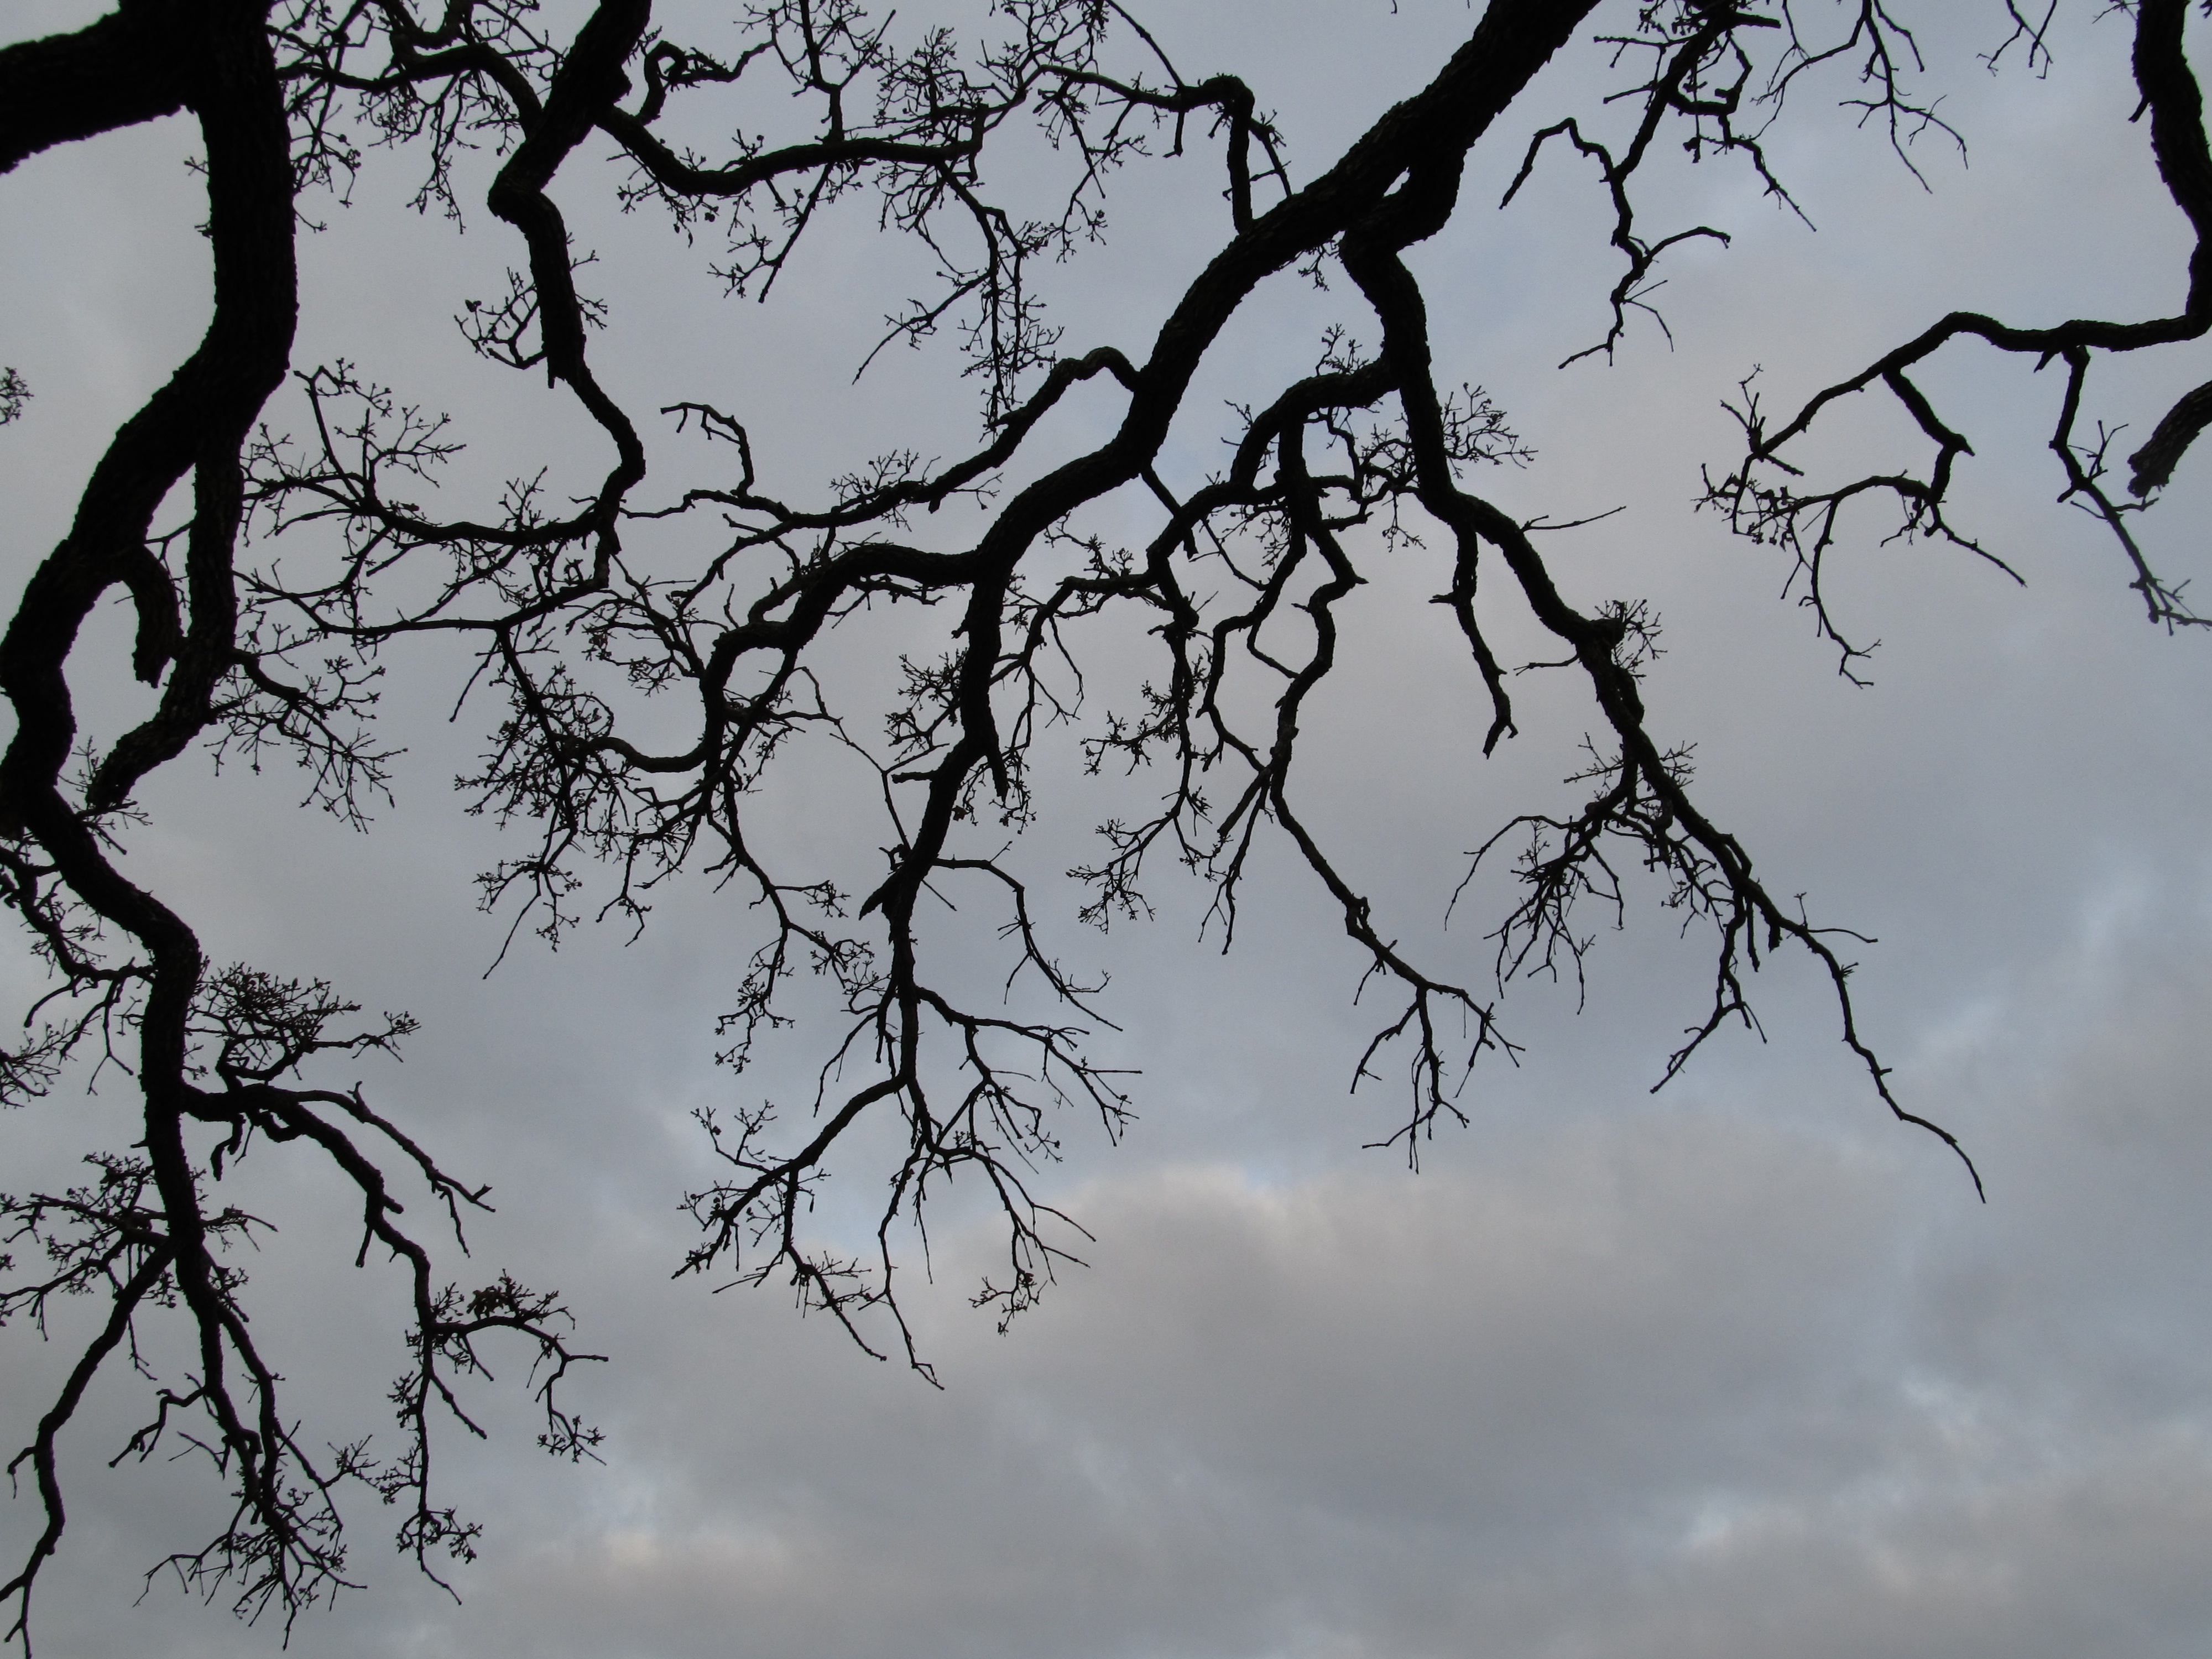
tree, nature, outdoor, branch, silhouette, winter, cloud, plant, sky, leaf, flower, spooky, halloween, bare, monochrome, branches, seasonal, atmospheric phenomenon, woody plant